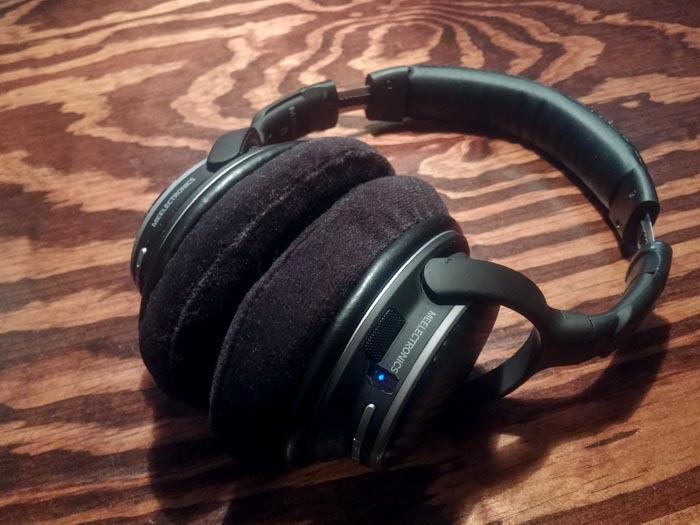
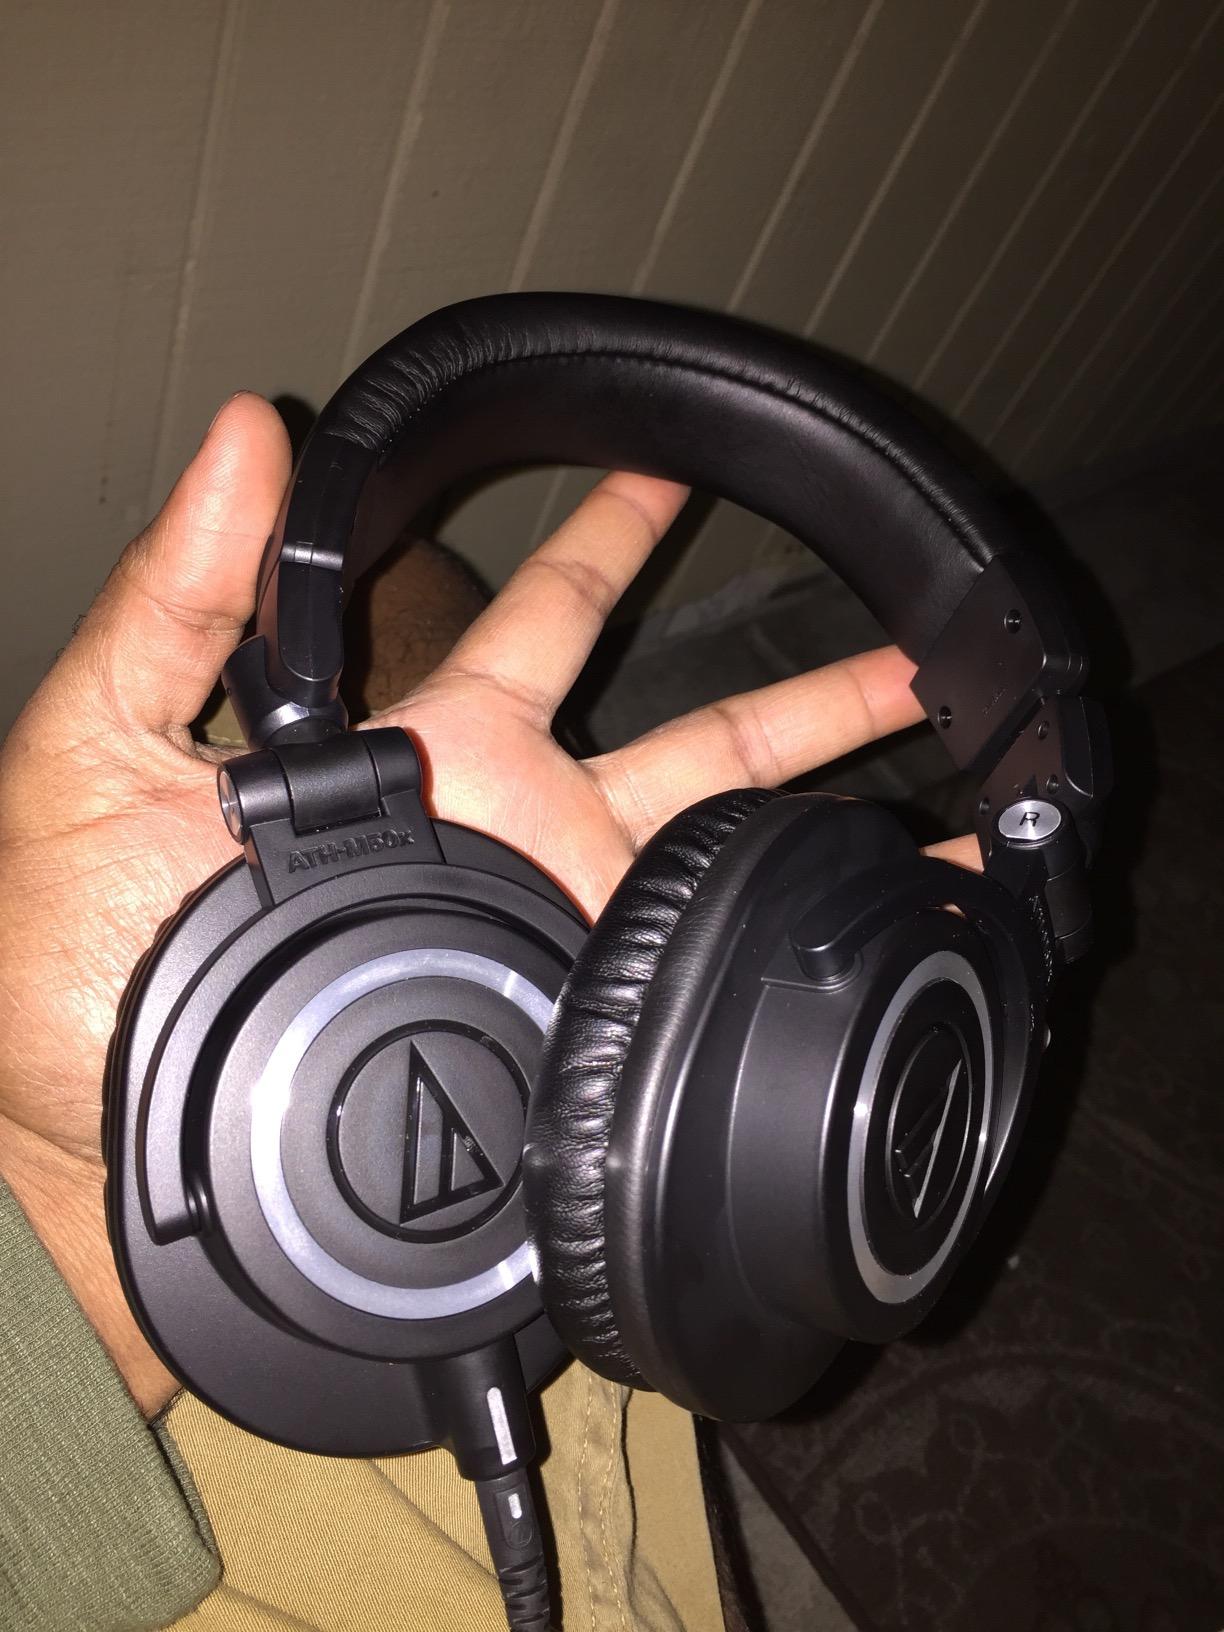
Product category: headphones
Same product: no